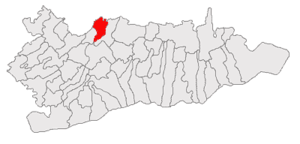
Lehliu est une commune située dans le județ de Călărași, en Roumanie.